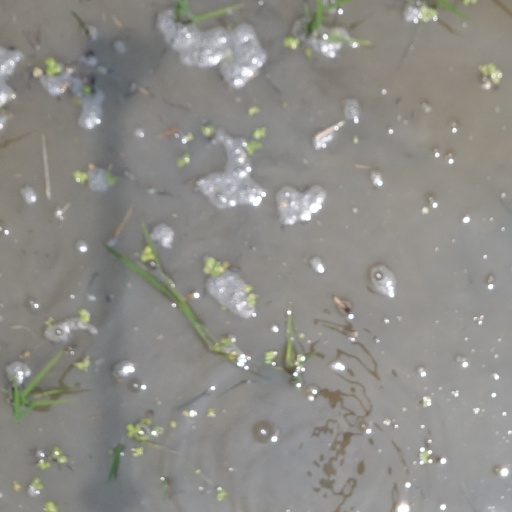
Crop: rice